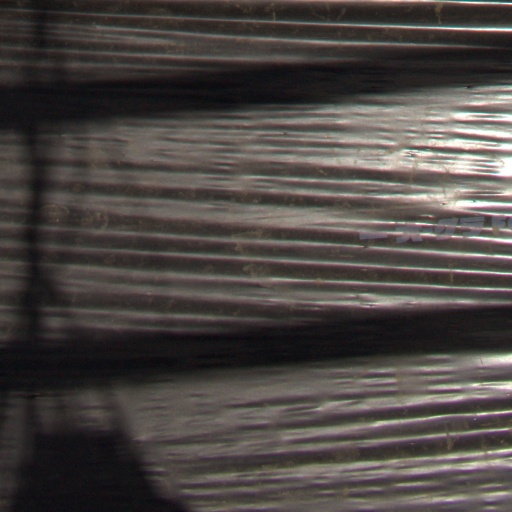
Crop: Jerusalem artichoke